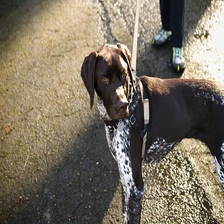
Species: dog
Breed: german shorthaired